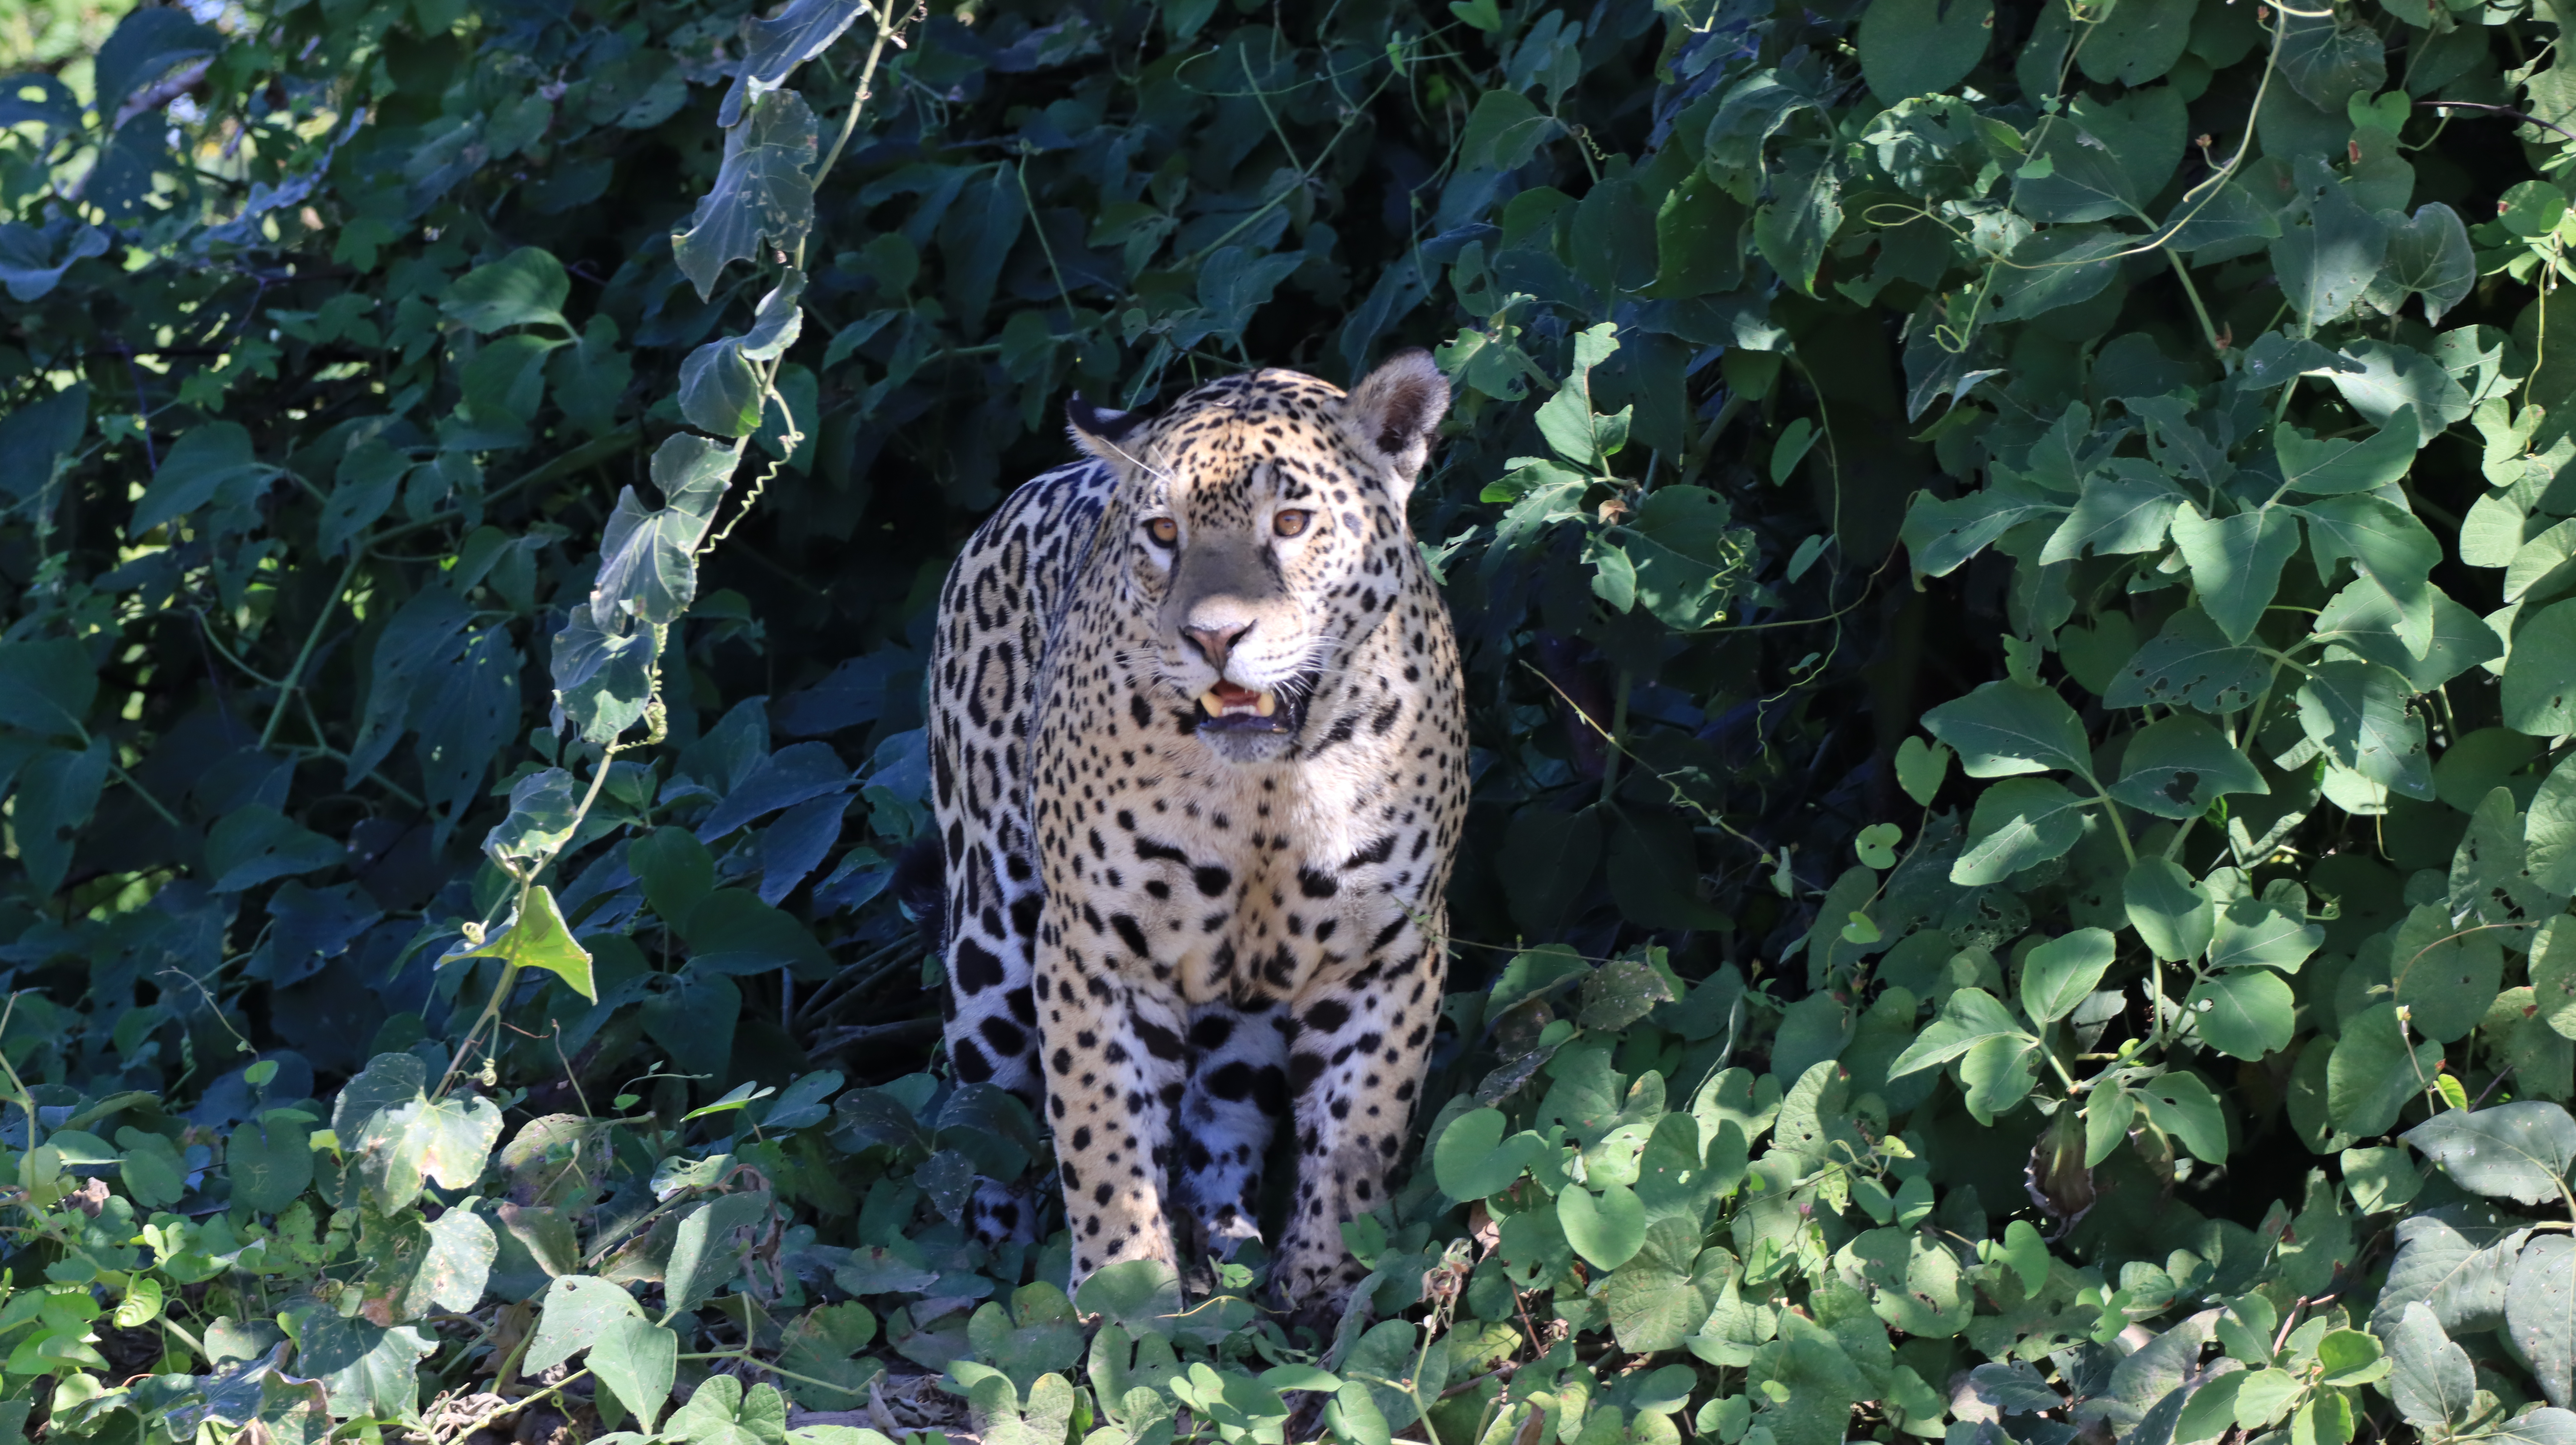
Jaguar: Marcela